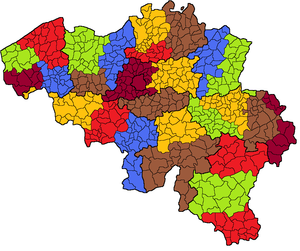
En Belgique, le procureur du roi et ses substituts agissent en qualité de ministère public auprès du tribunal de première instance, du tribunal de police et du tribunal de commerce. Ensemble, ils constituent le parquet du procureur du roi.